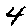
Label: 4